Variometer

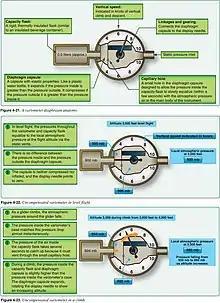
Diaphragm Variometer operation

In 1930, according to Ann Welch, "Kronfeld...was one of the first to use a variometer, a device suggested by Alexander Lippisch." Welch goes on to state that the "first real thermal soaring" occurred in 1930 by A. Haller and Wolf Hirth, with Hirth using a variometer in his Musterle. Frank Irving states that Arthur Kantrowitz first mentioned total energy in 1940. However, as early as 1901, Wilbur Wright wrote about thermals, "when gliding operators have attained greater skill, they can, with comparative safety, maintain themselves in the air for hours at a time in this way, and thus by constant practice so increase their knowledge and skill that they can rise into the higher air and search out the currents which enable the soaring birds to transport themselves to any desired point, by first rising in a circle, and then sailing off at a descending angle."